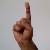
The image shows a hand gesture representing the letter 'D' in Indian Sign Language.